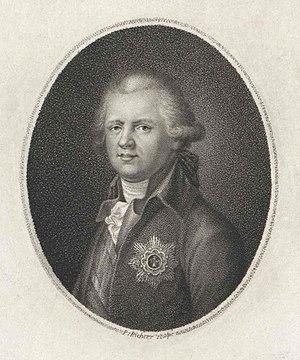
Jean Louis, comte de Cobenzl, transcrit Louis de Cobentzel en français, né à Bruxelles le 21 novembre 1753 et mort à Vienne le 22 février 1809, est un diplomate autrichien qui fut ambassadeur d'Autriche à la cour de Saint-Pétersbourg en 1779. Partisan décidé de l'absolutisme, il combattit sans relâche les idées issues de la Révolution Française, et poussa en 1795 à la signature d'un traité d'alliance avec l'Angleterre et l'Empire russe. Il négocia en 1797 avec la France le traité de Campo-Formio, et signa la paix par le traité de Lunéville avec Joseph Bonaparte en 1801.